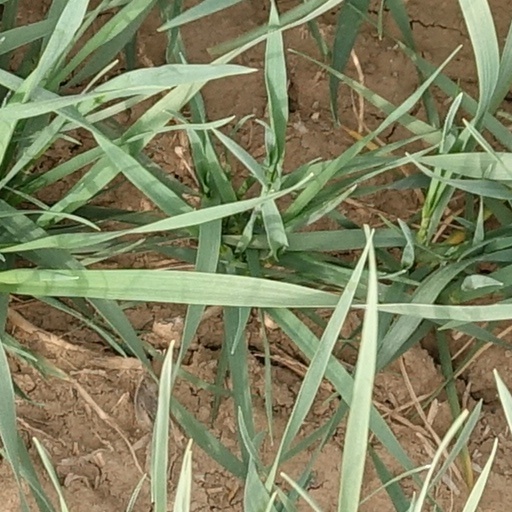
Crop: wheat